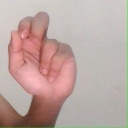
अक्षर: ढ